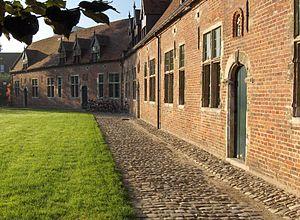
Le grand béguinage de Louvain est le plus vieux et le plus grand des deux béguinages que compte la ville belge de Louvain, dans la province du Brabant flamand.
Un béguinage est un lieu où vivait une communauté religieuse laïque de béguines. Les logements étaient généralement regroupés en une ou deux rangées de petites maisons reliées par des coursives, le tout habituellement réuni autour d'une cour, où se trouvait un jardin, et d'une chapelle. Ils formaient de véritables villages dans la ville et ont été particulièrement nombreux en Flandre et aux Pays-Bas.